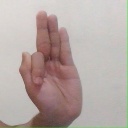
अक्षर: फ